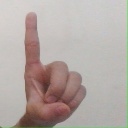
अक्षर: ड